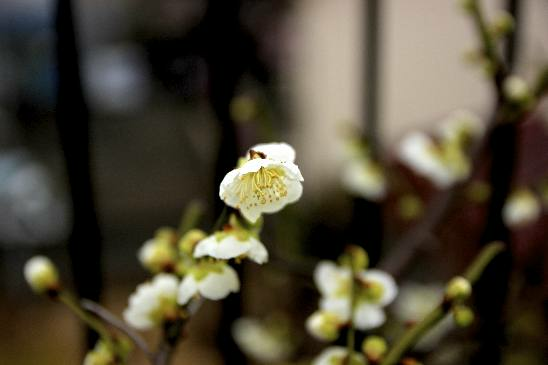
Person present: No